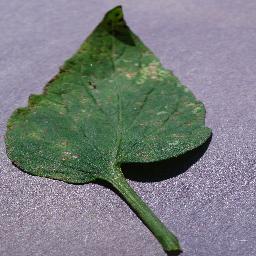
Label: Tomato___Septoria_leaf_spot